2013 anti-Sri Lanka protests

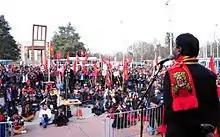
Tamil actor and politician Seeman addressing a Tamil diaspora gathering in March 2013

Protests began on 11 March 2013, when eight students of Loyola College, Chennai fasted in condemnation of alleged atrocities committed against Tamils in Sri Lanka. All 8 students were promptly arrested by the Tamil Nadu Police. The arrests were criticised by student organisations as well as the management of Loyola College and nine colleges across the city went on strike in response.